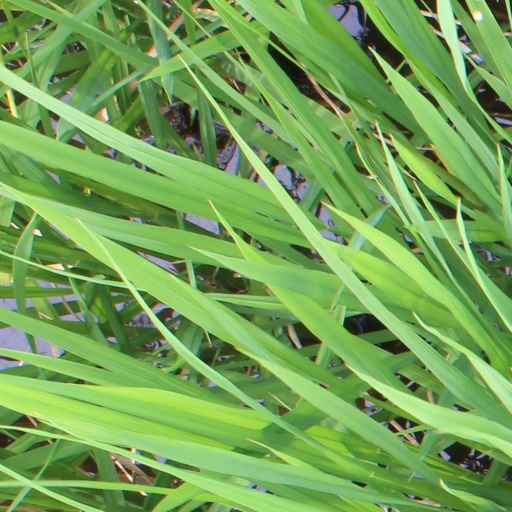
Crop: rice